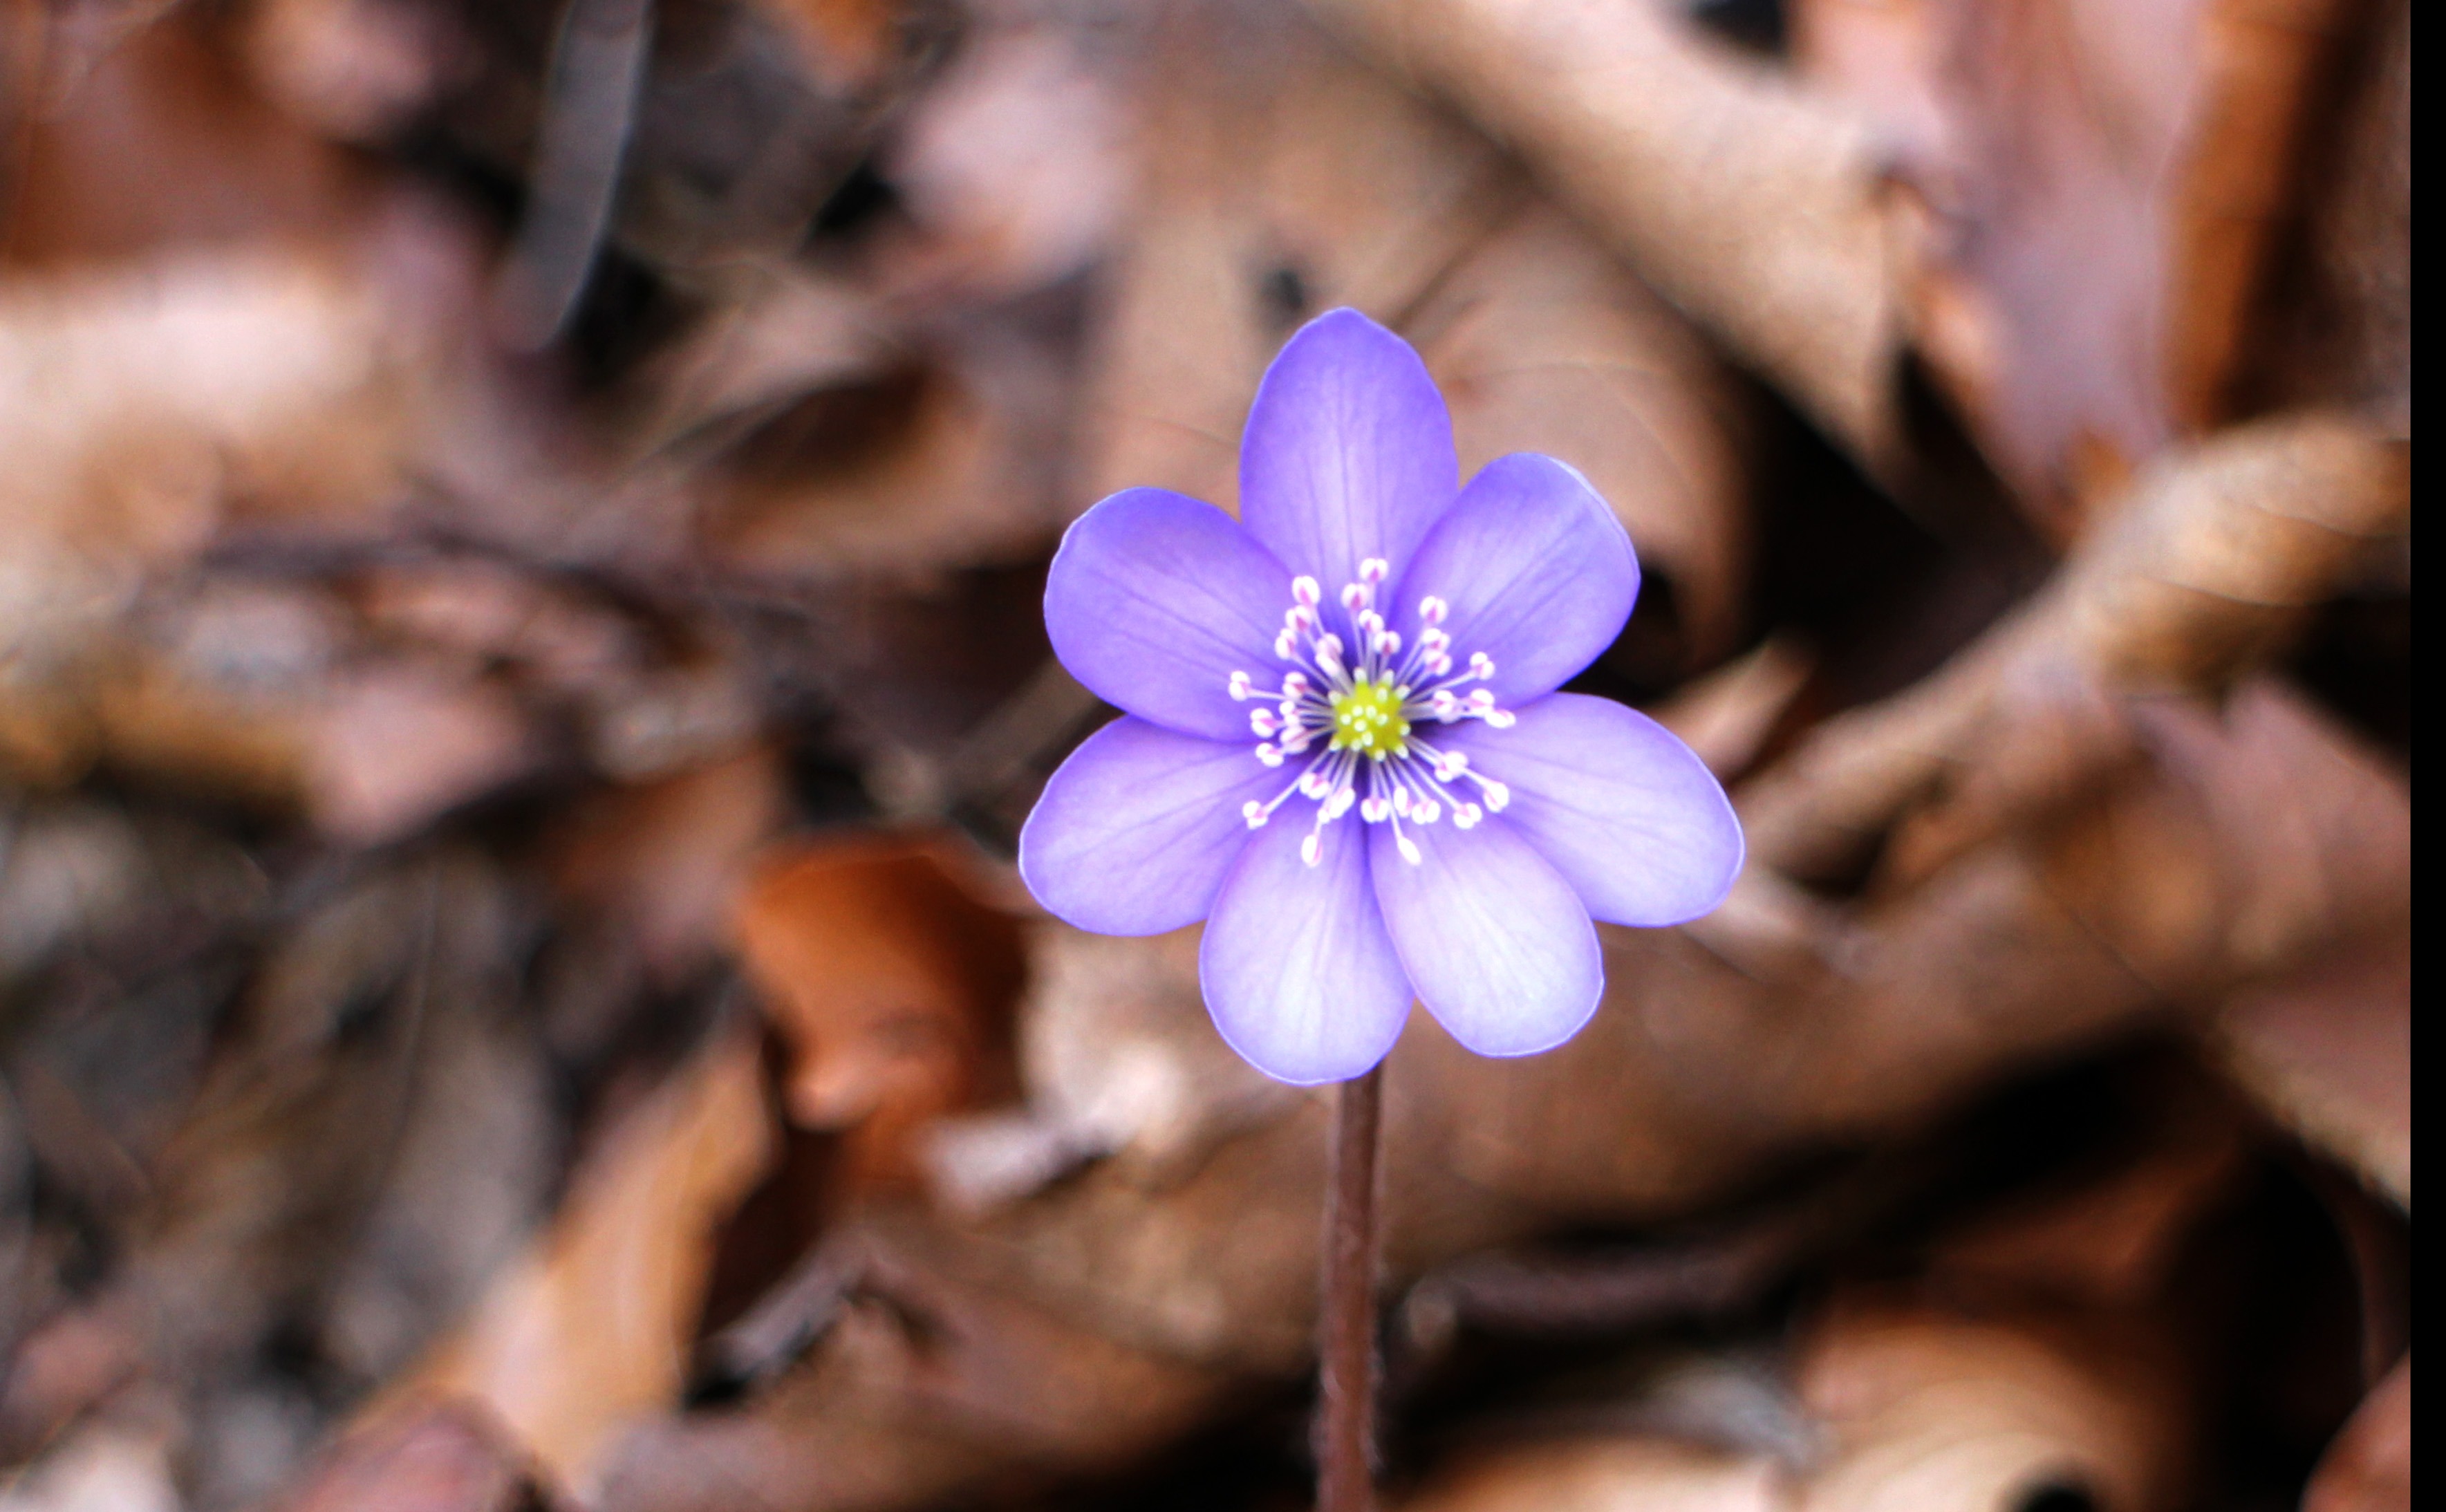
blossom, plant, photography, leaf, flower, petal, bloom, spring, botany, flora, wildflower, close up, eye, hepatica, macro photography, flowering plant